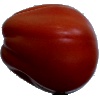
Label: tomato_heart